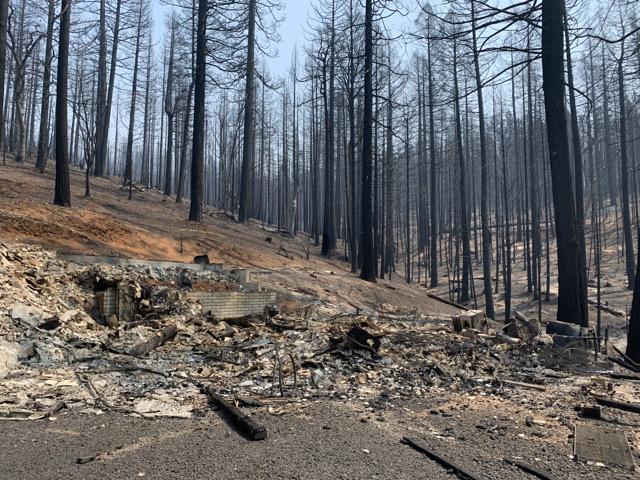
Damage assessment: destroyed